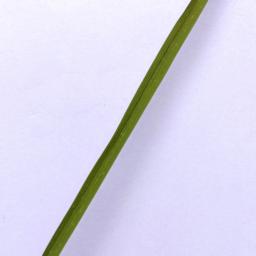
Label: Rice___Healthy